John Amos

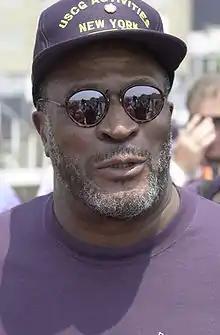
Amos in 2000

In 1977, Amos starred in the ABC-TV Miniseries "Roots", as the adult Kunta Kinte, based on the book by author Alex Haley. In 1980, he starred in the television film "". Amos played an Archie Bunker-style character in the 1994 sitcom "704 Hauser", a modern spin-off of "All in the Family", but it was canceled after only five episodes (in the series he played a different character than he did in the "All in the Family" spin-off "Maude"). He also portrayed Captain Dolan on the TV show "Hunter" from 1984 to 1985. He co-starred in the CBS police drama "The District". Amos was a frequent guest on "The West Wing", portraying Admiral Percy Fitzwallace, who serves as Chairman of the Joint Chiefs of Staff for most of the show. He played Buzz Washington in the ABC series "Men in Trees". Amos co-starred with Anthony Anderson in the short-lived TV series "All About the Andersons" from 2003 to 2004. In 2010, Amos also appeared as recurring character Ed on "Two and a Half Men", and in 2016 as another recurring character, also (coincidentally) named Ed, on the Netflix sitcom "The Ranch". He guest-starred in a number of other television shows, including "Police Story", "The A-Team", "The Cosby Show", "The Fresh Prince of Bel-Air", "In the House", "Martin" as Sgt. Hamilton Strawn (Tommy's father), "Touched by an Angel", "Psych", "Sanford and Son", "My Name Is Earl", "Lie to Me", and "Murder, She Wrote". He